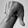
ASL letter: Q